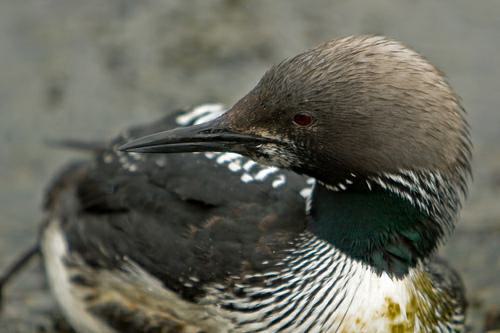
A photo of a pacific loon